Baháʼí Faith

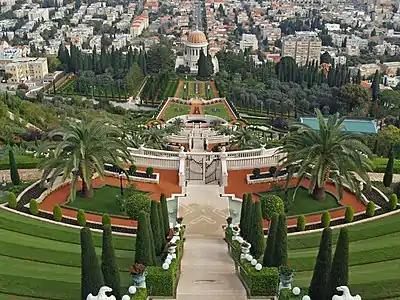
The Baháʼí gardens in Haifa, Israel

The following are a few acts of personal conduct that are prohibited or discouraged by Baháʼu'lláh's teachings: